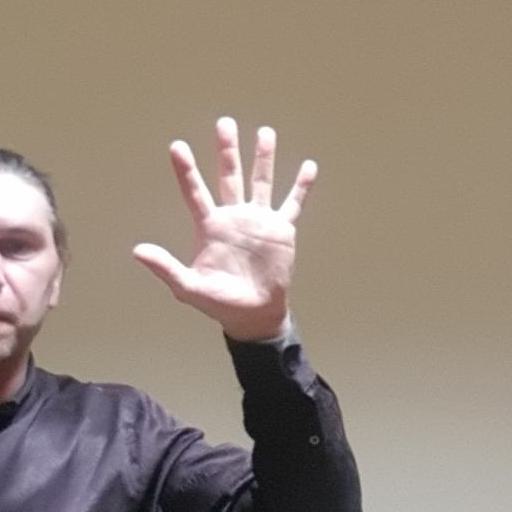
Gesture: palm